Jim Sutton

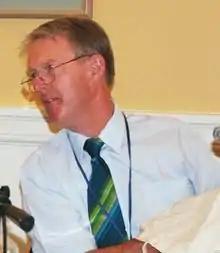
Sutton in 2007

James Robert Sutton (born 7 November 1941), generally known as Jim Sutton, is a New Zealand politician who was a Member of Parliament between 1984 and 1990 and again between 1993 and 2006. He has held a range of ministerial portfolios including Agriculture, Forestry, Rural Affairs, Biosecurity, and Trade Negotiations.